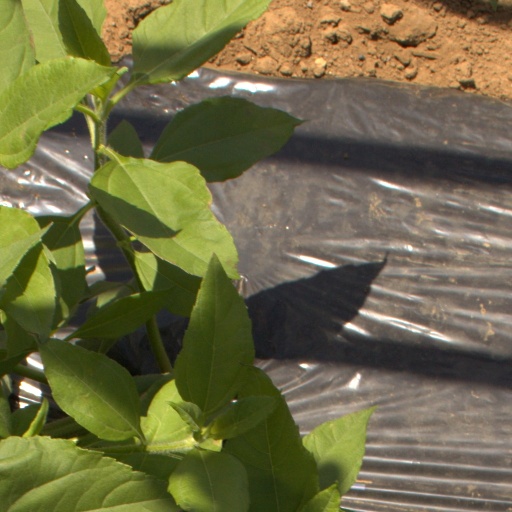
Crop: Jerusalem artichoke